Silla (Handel)

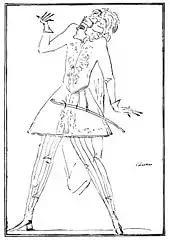
Caricature of Valentino Urbani, who created the role of Silla.

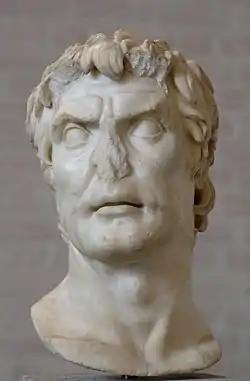
Bust of Sulla, called "Silla" in the opera.

The military leader Silla returns victorious to Rome, having subdued both rebellious foreign populations and his own personal enemy, Mario (the historical Gaius Marius) and his army. Silla passes through a specially constructed triumphal arch as trumpets sound and the populace acclaim him. When Silla announces that he is proclaiming himself dictator and sole law-giver for Rome, however, both his wife Metella and the tribune Lepido are appalled.